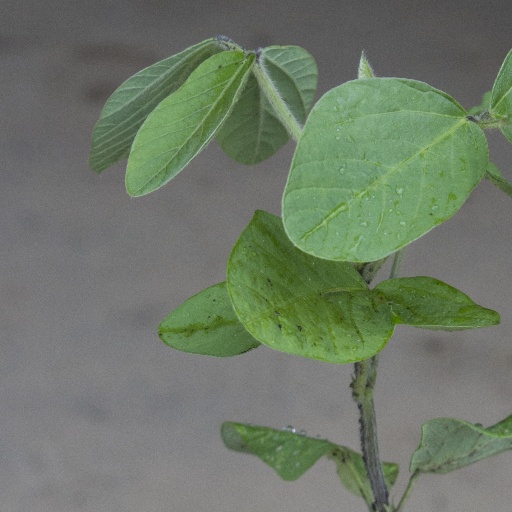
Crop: soybean